Owen Sound Greys

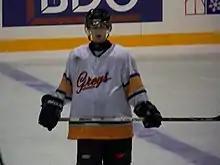
Owen Sound Grey's Player 2010-2011 Season

After a year hiatus, the Greys returned with a short bench and started the rebuilding process. Not much hope of a competitive season was ever tossed Owen Sound's way. But what makes the return a success isn't the season record—it was the lack of a mass exodus of players at the Christmas Break. Players bought into the rebuilding process and stuck it out which earned a tremendous amount of respect from around the league and left the Greys in a good position with a solid nucleus to build on for next season.